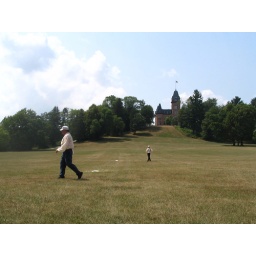
Vintage base ball action at St. Olaf. Photo by Doug Bratland.